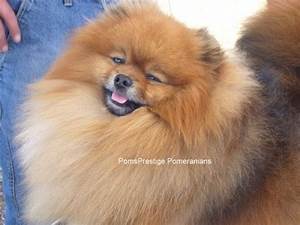
Label: cane